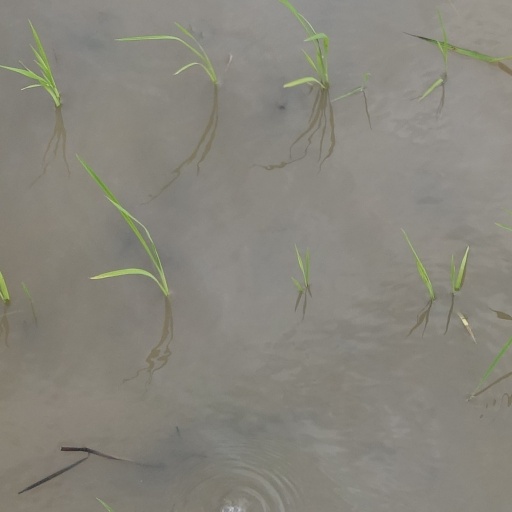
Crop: rice